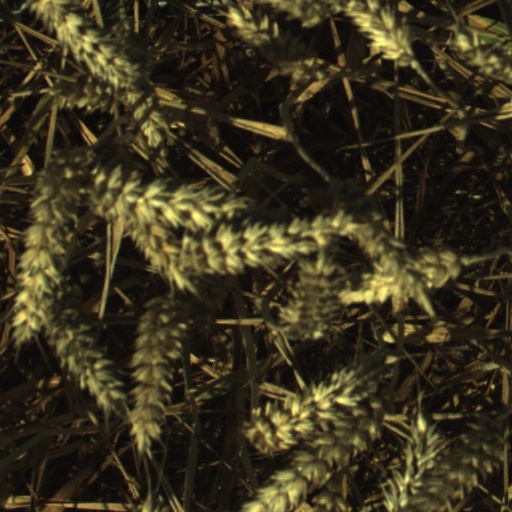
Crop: wheat